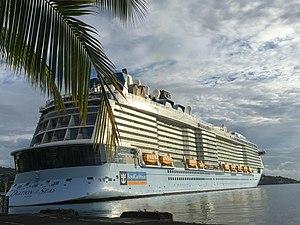
Ovation of the seas à Tahiti 2019
Le Ovation of the Seas est un navire de croisière appartenant à la compagnie Royal Caribbean International, qui a été mis en service le 14 avril 2016. Il peut accueillir à son bord jusqu'à 4180 voyageurs, pour 1550 membres d'équipage.